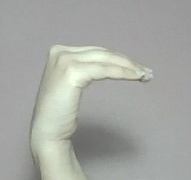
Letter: haa